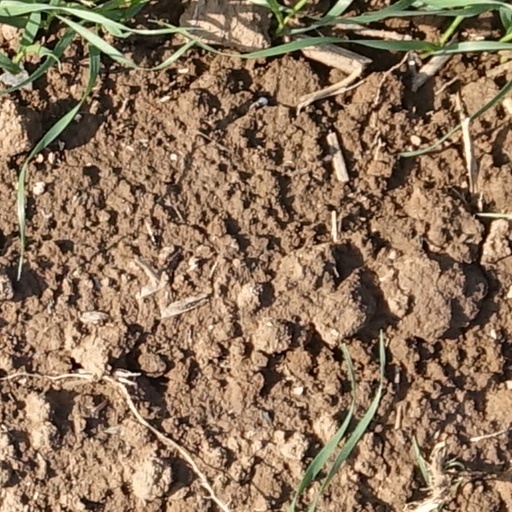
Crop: wheat